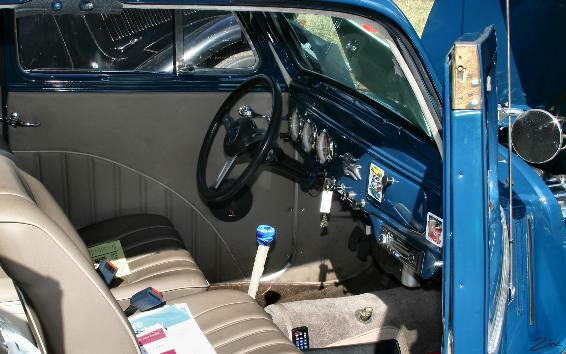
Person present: No